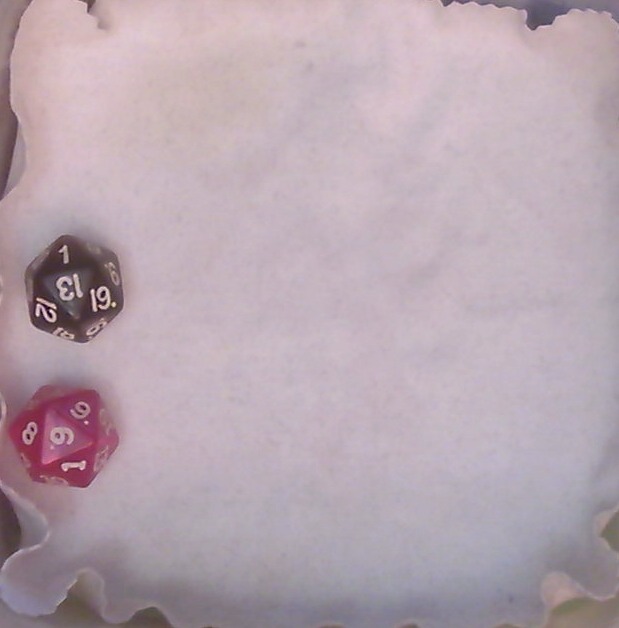
Dice in frame:
type: d20
value: 13
type: d20
value: 9
Label source: human
Face values trusted: no